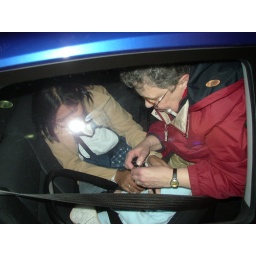
to put him in his car seat